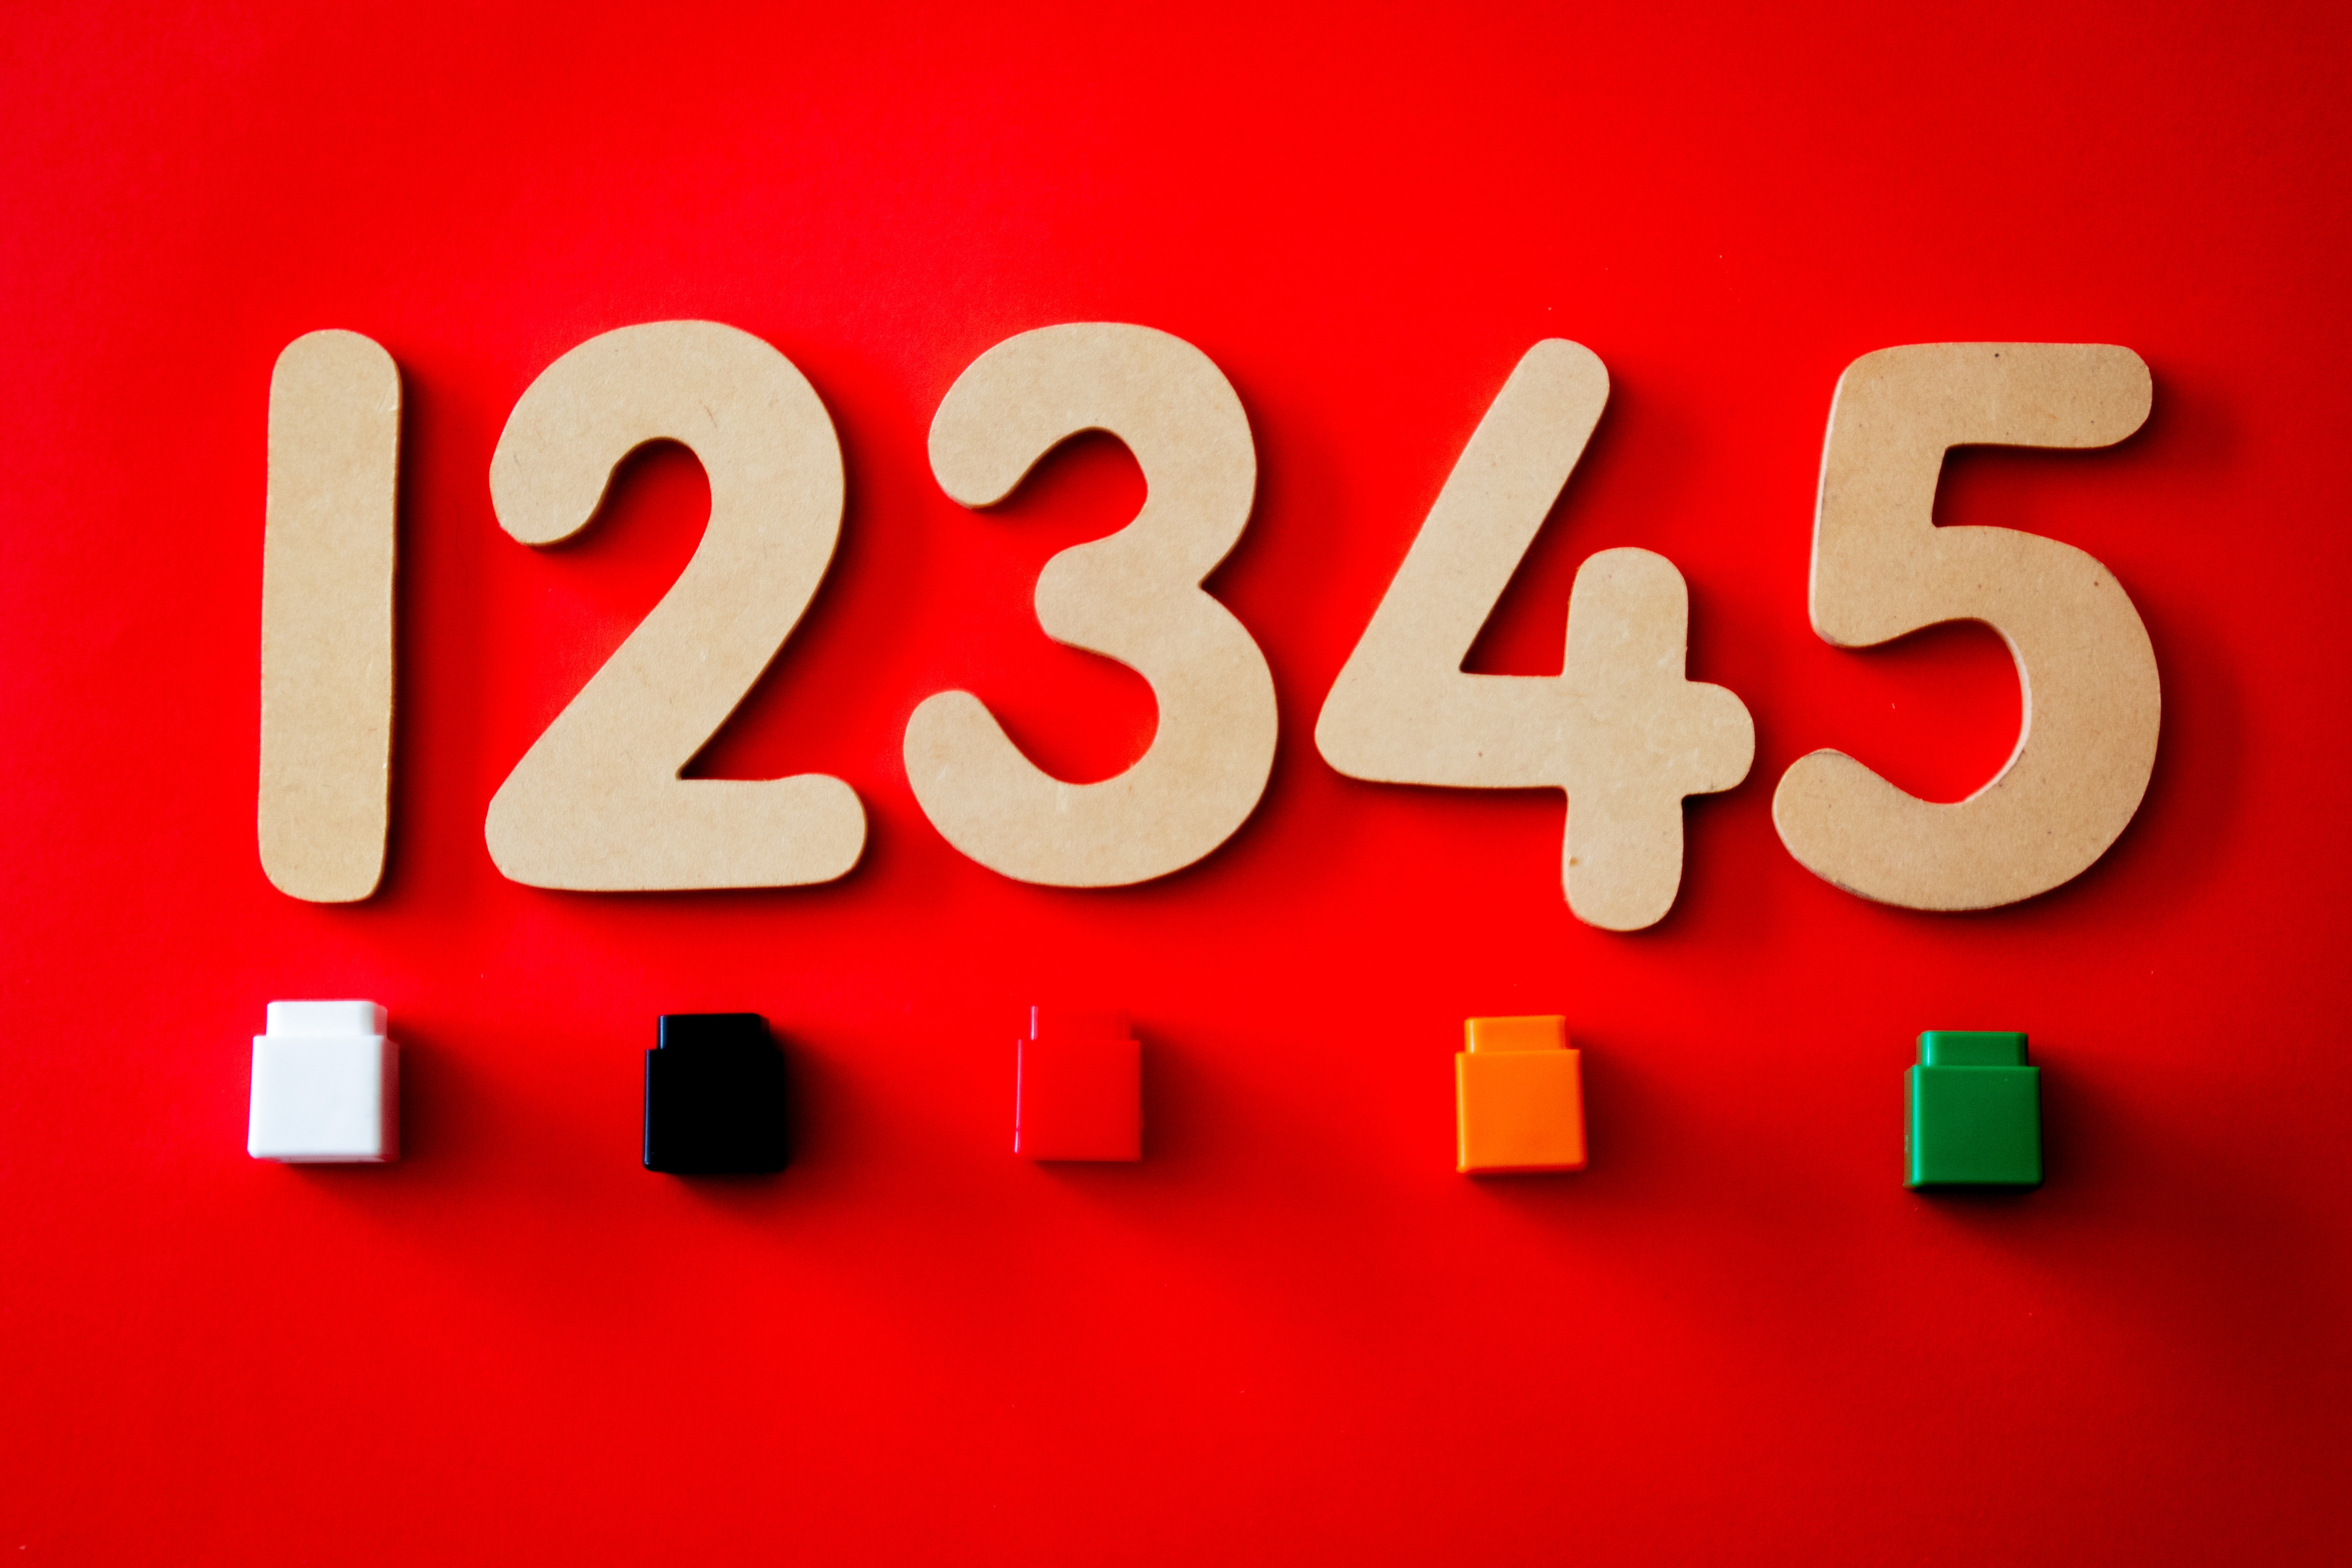
text, font, red, brand, graphics, logo